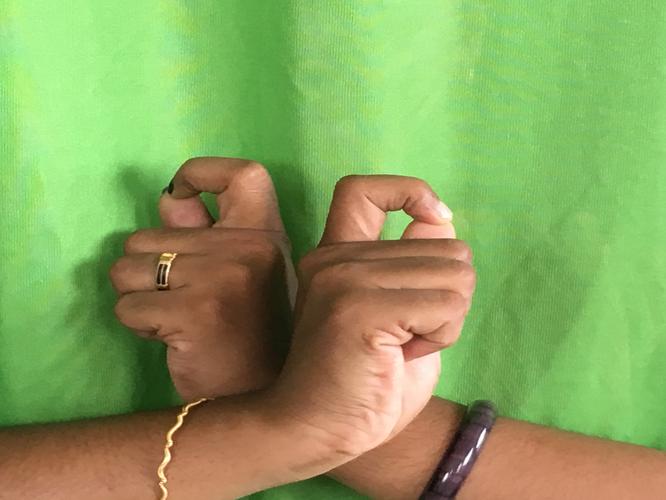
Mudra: Berunda
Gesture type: double_hand